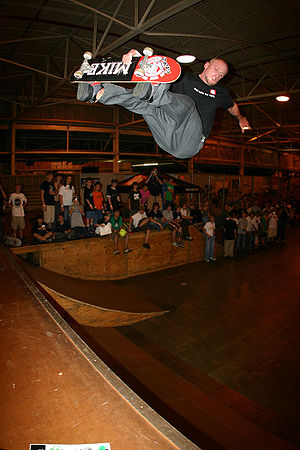
Mike Vallely
Mike Vallely på skateboardet
Mike Vallely er en amerikansk professionel skateboarder.